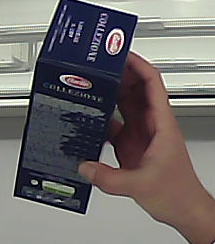
Product: barilla_lasagne